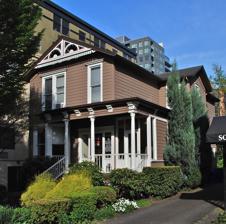
Building: John S. Honeyman House
Country: United States of America
Year built: 1879
Historic building in Portland, Oregon, U.S. United States historic place John S. Honeyman House U.S. National Register of Historic Places Portland Historic Landmark John S. Honeyman House in 2012 Location 1318 SW 12th Avenue Portland, Oregon Coordinates 45°30′58″N 122°41′10″W / 45.516185°N 122.686138°W / 45.516185; -122.686138 Area 0.1 acres (0.040 ha) Built 1879 Architectural style Italianate NRHP reference No. 85003436 Added to NRHP October 31, 1985 The John S. Honeyman House is a house located in the West End area of downtown Portland , Oregon , listed on the National Register of Historic Places . See also National Register of Historic Places listings in Southwest Portland, Oregon References Wikimedia Commons has media related to John S. Honeyman House .